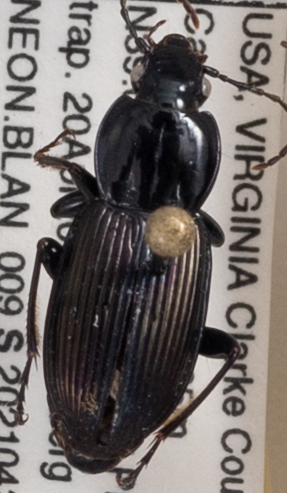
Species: Pterostichus trinarius
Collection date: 2021-04-20
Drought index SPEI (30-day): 0.03
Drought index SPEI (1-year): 0.54
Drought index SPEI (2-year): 0.71